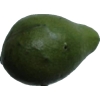
Label: green_avocado